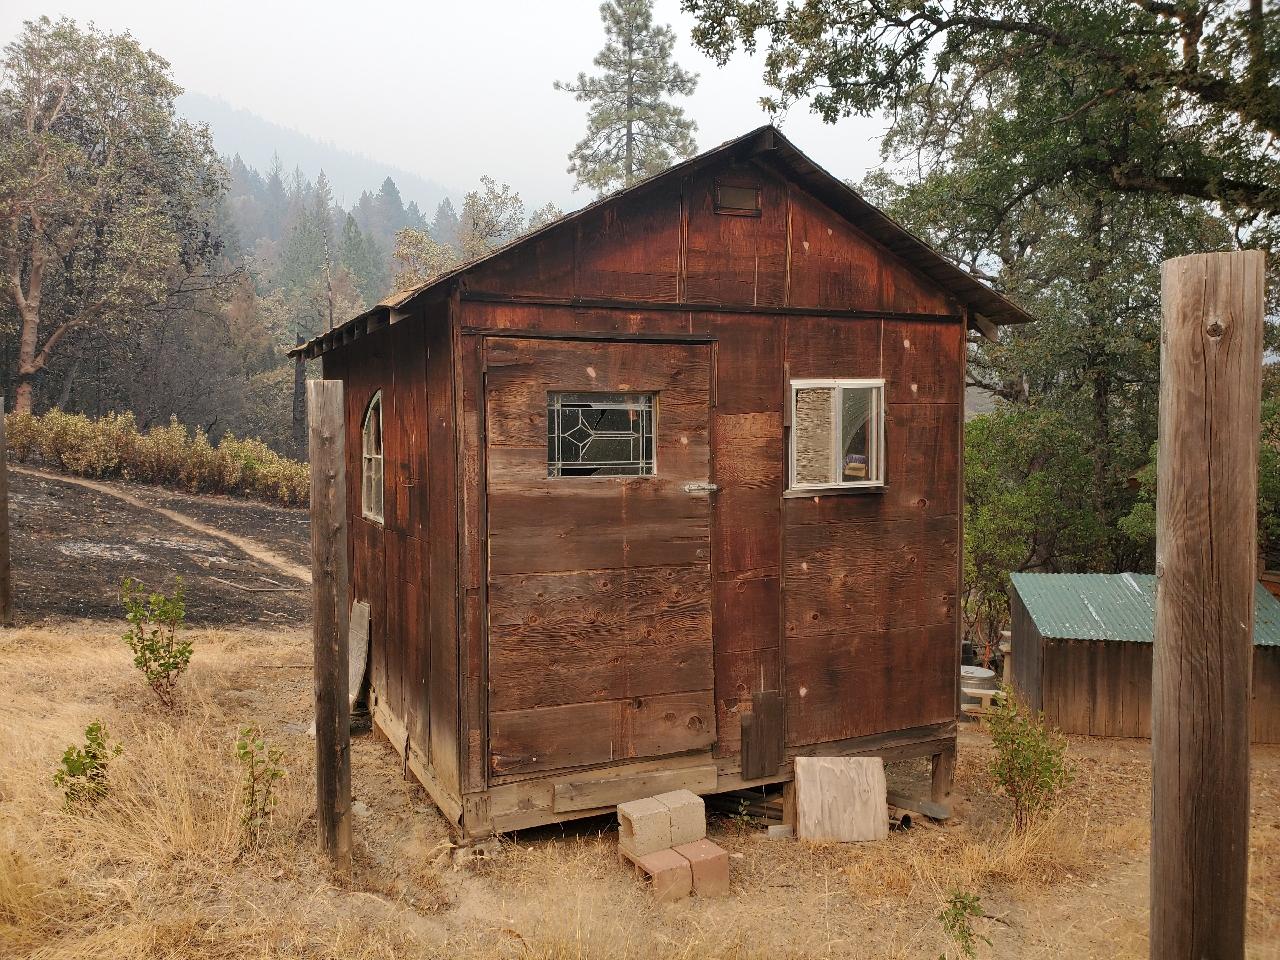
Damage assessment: no_damage